Edmund Archer (artist)

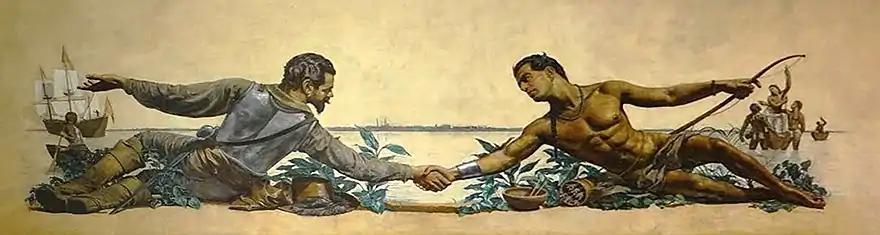
Capt. Francis Eppes Making Friends with the Appomattox Indians

In 1938, the Virginia Museum of Fine Arts gave him a solo exhibition that included a mural, "Captain Francis Eppes Making Friends with the Appomattox Indians", which he had made for a post office in Hopewell, Virginia, as part of the Depression-era United States post office murals project. Meant to inspire confidence at a time when many Americans felt despair, the mural, shown above, depicts an English adventurer, Francis Wayles Eppes VI, clasping the hand of the chief of the Appomattox Indians. A contemporary describes the painting's uplifting and romantic subject: "The Englishman and the Indian, half-reclining, face each other on a vast stretch of beach and clasp hands in a gesture of great strength and grace. Eppes gestures with his right hand at his ship on the water, its sails white against a light-bathed sky. The Indian is a beautiful fellow, and just behind him are smaller, symbolic figures of other Indians on the water. It is a wonderfully lively, noble and happy picture, from the bright virgin look of the fresh beach to the thin, symbolic line of the city of the future on the horizon". Other critics viewed Archer's heroic treatment of his subject as absurd and one of them noted that the friendly greeting that he showed between Eppes and the chief was a myth. The Appomattox did not welcome the English settlers. At the time Eppes first arrived from England, they had been defending themselves against incursions by the colonists in a series of conflicts known as the Anglo-Powhatan Wars. Far from treating them as brothers, Eppes led an attack on the tribe in 1627, only a few years after his arrival. The 1938 solo exhibition also contained fifteen paintings having African-American subjects. At the time, Archer told an interviewer that he preferred African-American models because he found in them a vitality he could not find in other figural subjects adding that he hoped American artists would take advantage of the "vitality, exuberance and color" of African-American culture to help make "great art" that would rival the art of European painters. During this exhibition, a reporter said Archer was "considered Virginia's greatest contemporary painter, and one of the best of the young artists in the United States". In 1939, a solo exhibition at the Gertrude Herbert Institute of Art, Augusta, Georgia, also featured paintings of African-Americans